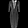
Label: Dress